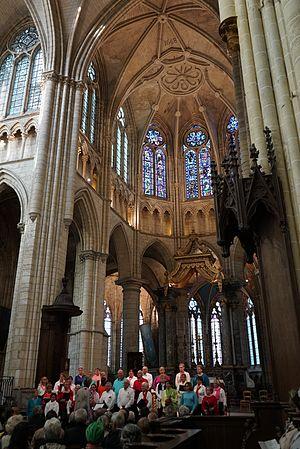
lors de la Nuit européenne des musées 2016 à Châlons-en-Champagne.